List of Orange Is the New Black characters

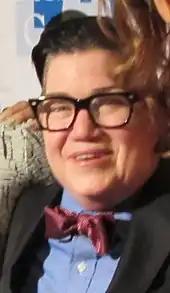
Lea DeLaria

Carrie "Big Boo" Black (played by Lea DeLaria) – A prison inmate and open lesbian, she has had several "wives" during her incarceration. Tricia and Boo have had problems in the past fighting over a girl. She has Piper helping her write a letter for her appeal and takes the missing screwdriver from Piper's bunk unbeknownst to Piper, which she uses to aid in masturbation. She later returns the screwdriver to Piper when Piper becomes stressed over the fact that Tiffany is threatening to kill her. During the first season, Boo is often accompanied by a dog she named "Little Boo." She got rid of the dog by the second season, saying things were getting "weird." It is implied Boo considered using the dog to stimulate herself sexually. She later participates in a competition with Nicky to see who can have sex with the most inmates. Boo has little loyalty to anyone and, trying to ingratiate herself with the powerful Vee, betrays Red by telling Vee about the tunnel. As a result, she is shunned by Red's family, and Vee rejects her for snitching. Afterward, she strikes up an unlikely friendship with Tiffany — which soon develops to be a close bond — and, when Red is hospitalized following an assault by Vee, Boo helps Nicky locate and hide Vee's drug stash. During the third season, she is inspired when she realizes that Tiffany is getting donations from numerous religious groups and decides to pretend to renounce homosexuality in order to get a similar support base. However, when she is speaking to a reverend that openly disparages homosexuals she is unable to continue her ruse and angrily insults him in retaliation.